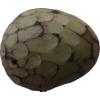
Label: cherimoya